Muhammad Arshad Khan Lodhi

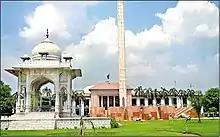
Beautiful view of Punjab Assembly Lahore - panoramio.jpg

Muhammad Arshad Khan Lodhi (1 October 1937 - 29 December 2013) was a Pakistani politician who served as a Member of the Provincial Assembly of the Punjab, between 1985 and May 2018.